Johannes Burman

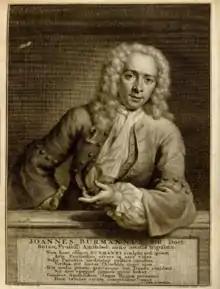
Engraved portrait of Johannes Burman, dated 1736, from the frontispiece to the 1737 first edition of his "Thesaurus Zeylanicus"

Johannes Burman (26 April 1707 in Amsterdam – 20 February 1780), was a Dutch botanist and physician. Burman specialized in plants from Ceylon, Amboina and Cape Colony. The name "Pelargonium" was introduced by Johannes Burman.